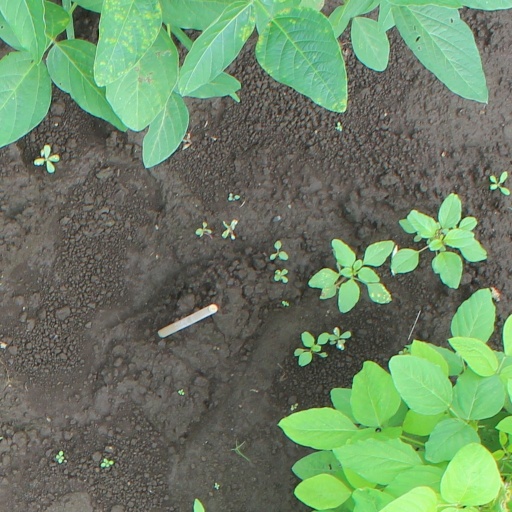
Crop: soybean